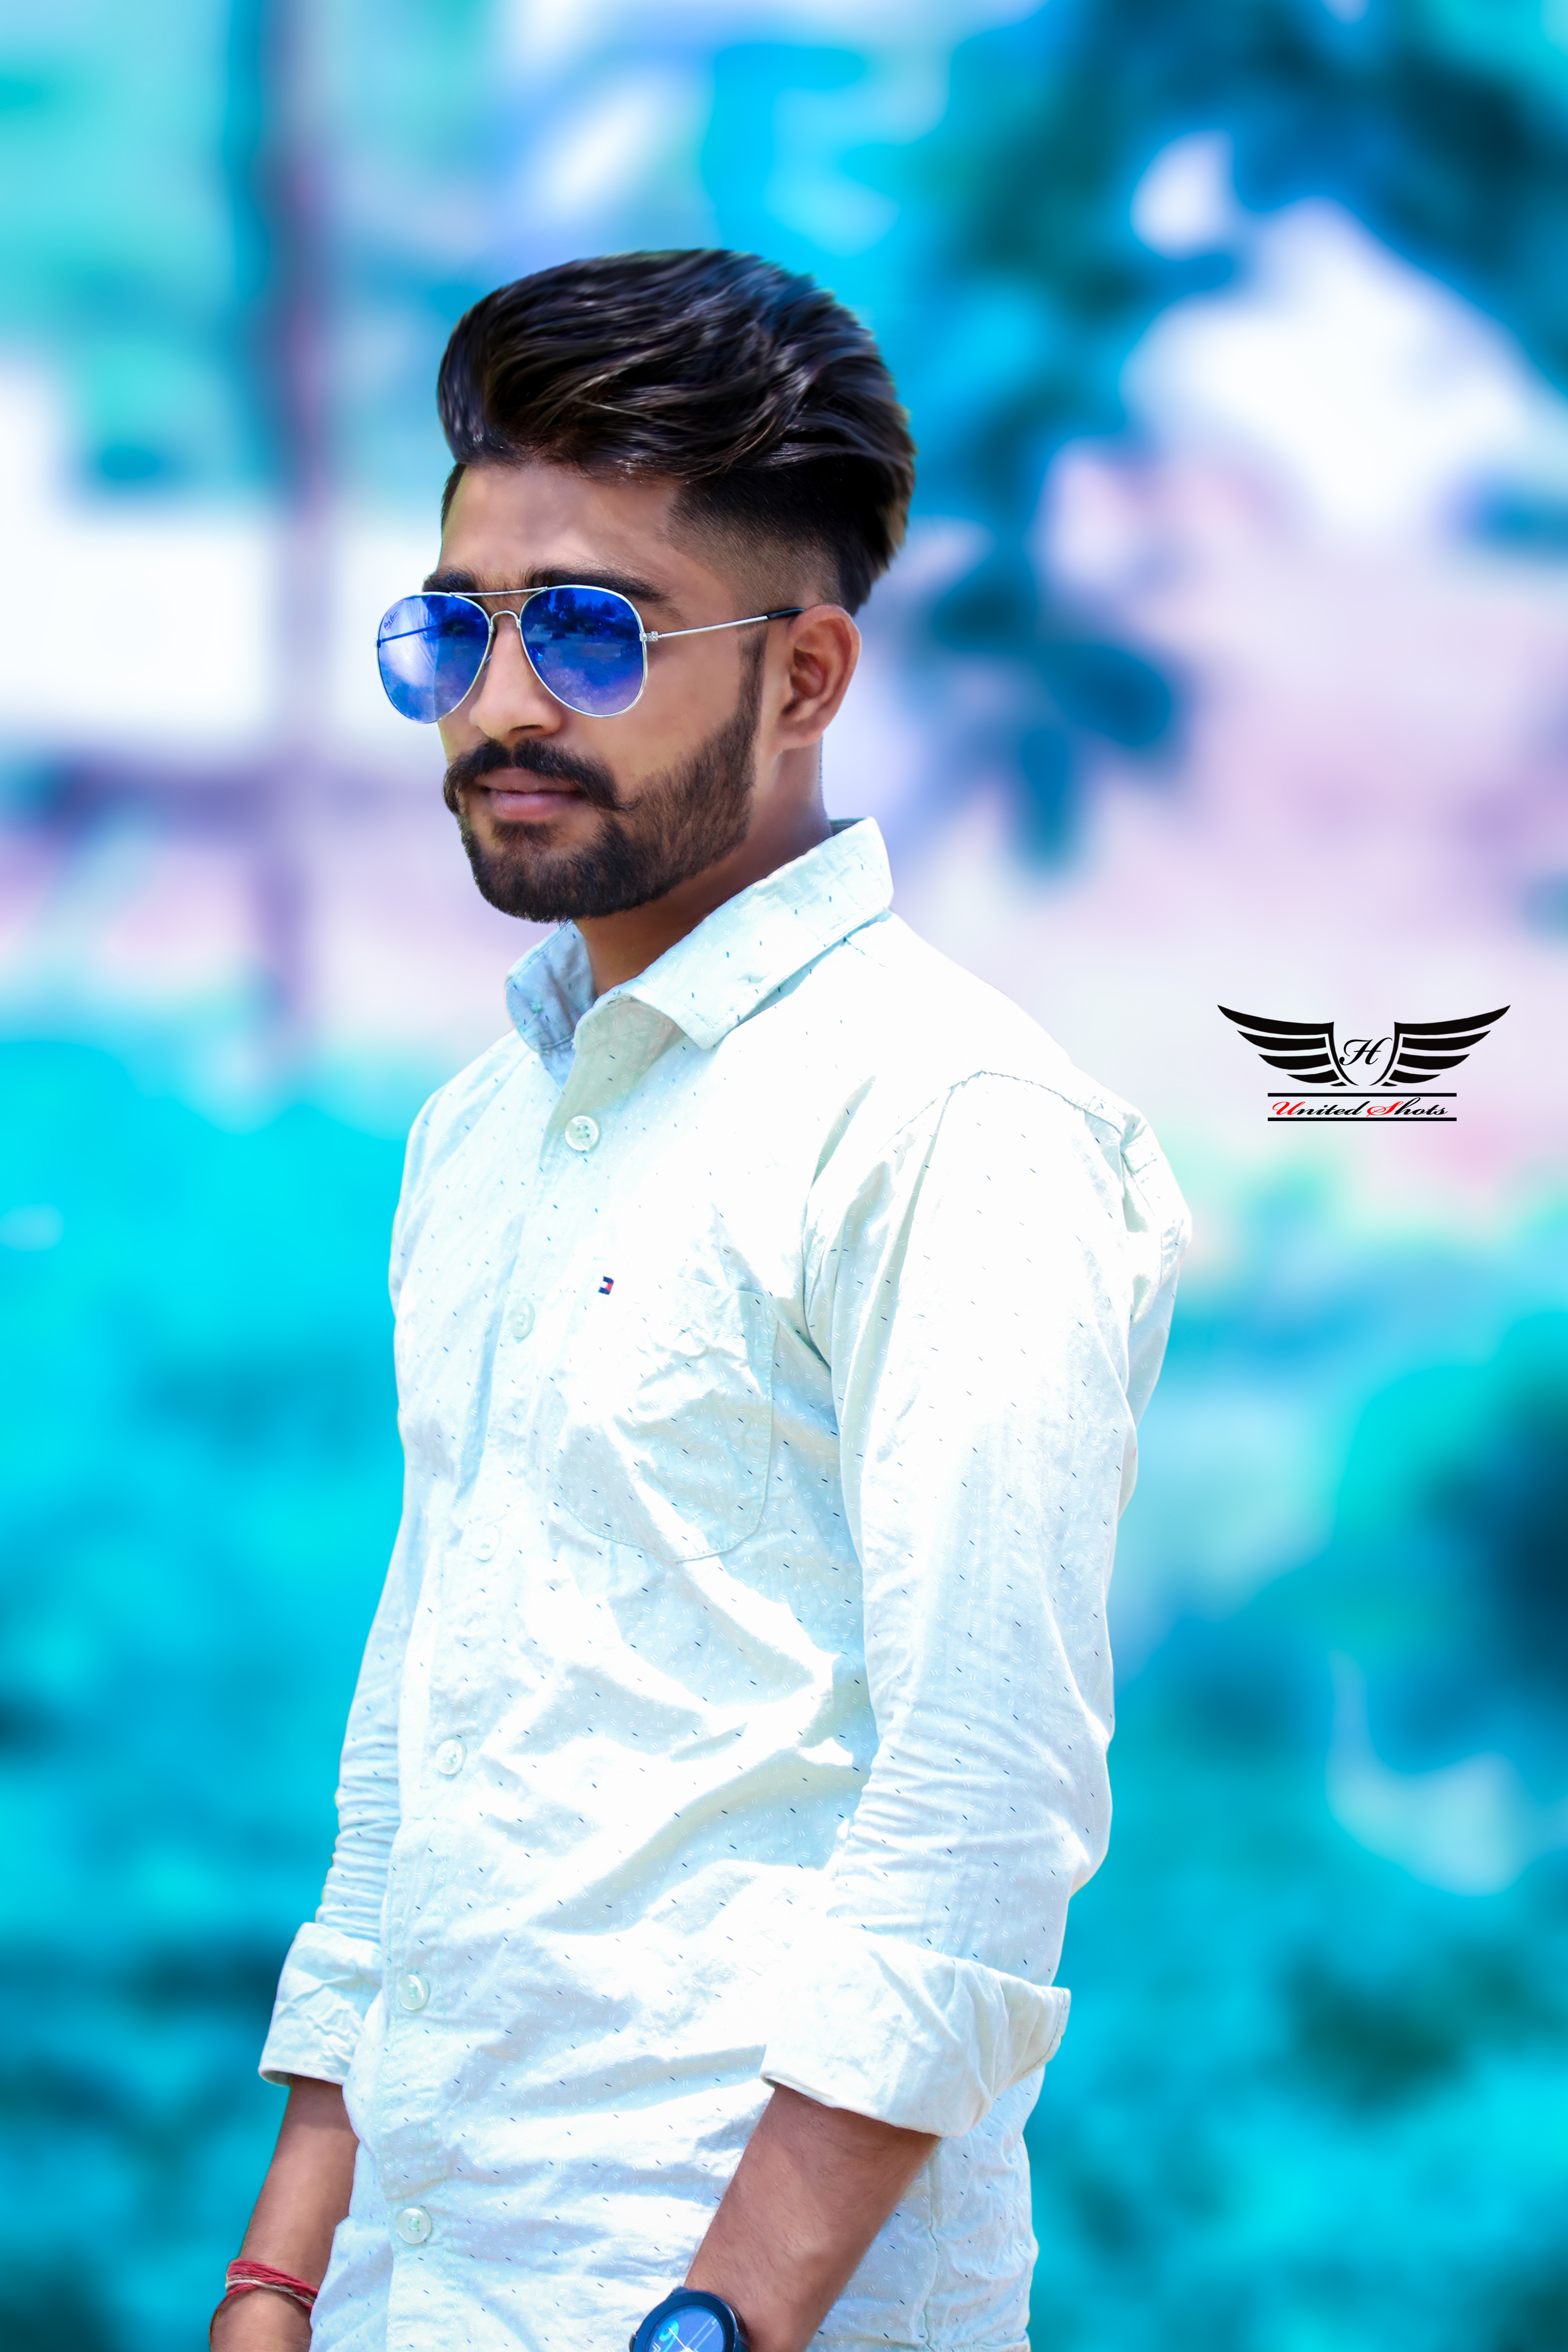
photography, eyewear, blue, cool, aqua, gentleman, turquoise, suit, male, formal wear, facial hair, sunglasses, beard, photo shoot, neck, actor, electric blue, model, glasses